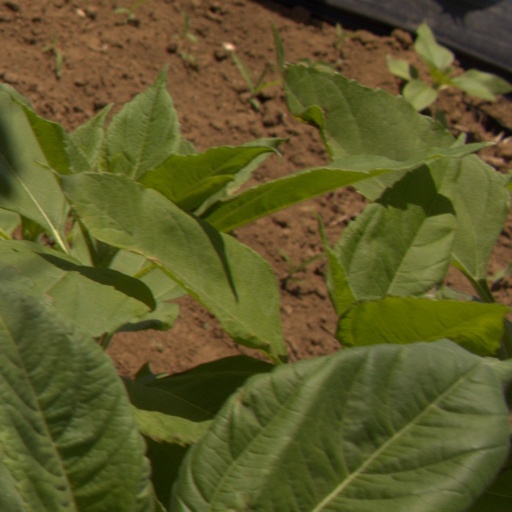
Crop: Jerusalem artichoke